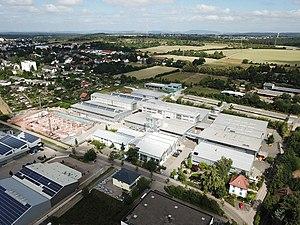
Le groupe Wipotec, géré par son fondateur et ayant son siège à Kaiserslautern, fait des systèmes intelligents de triage pondéral et d'inspection. Wipotec est leader mondial de la fabrication et de l'intégration de cellules de pesage et de kits de pesage CEF ultra-rapides et ultra-précis et atteint un temps de stabilisation de 1 ms pour ces cellules et kits de pesage.